George Stephenson

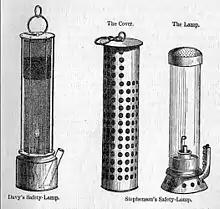
Stephenson's safety lamp at right, shown with Davy's lamp on the left

Their first child Robert was born in 1803, and in 1804 they moved to Dial Cottage at West Moor, near Killingworth where George worked as a brakesman at Killingworth Pit. Their second child, a daughter, was born in July 1805. She was named Frances after her mother. The child died after just three weeks and was buried in St Bartholomew's Church, Long Benton north of Newcastle.